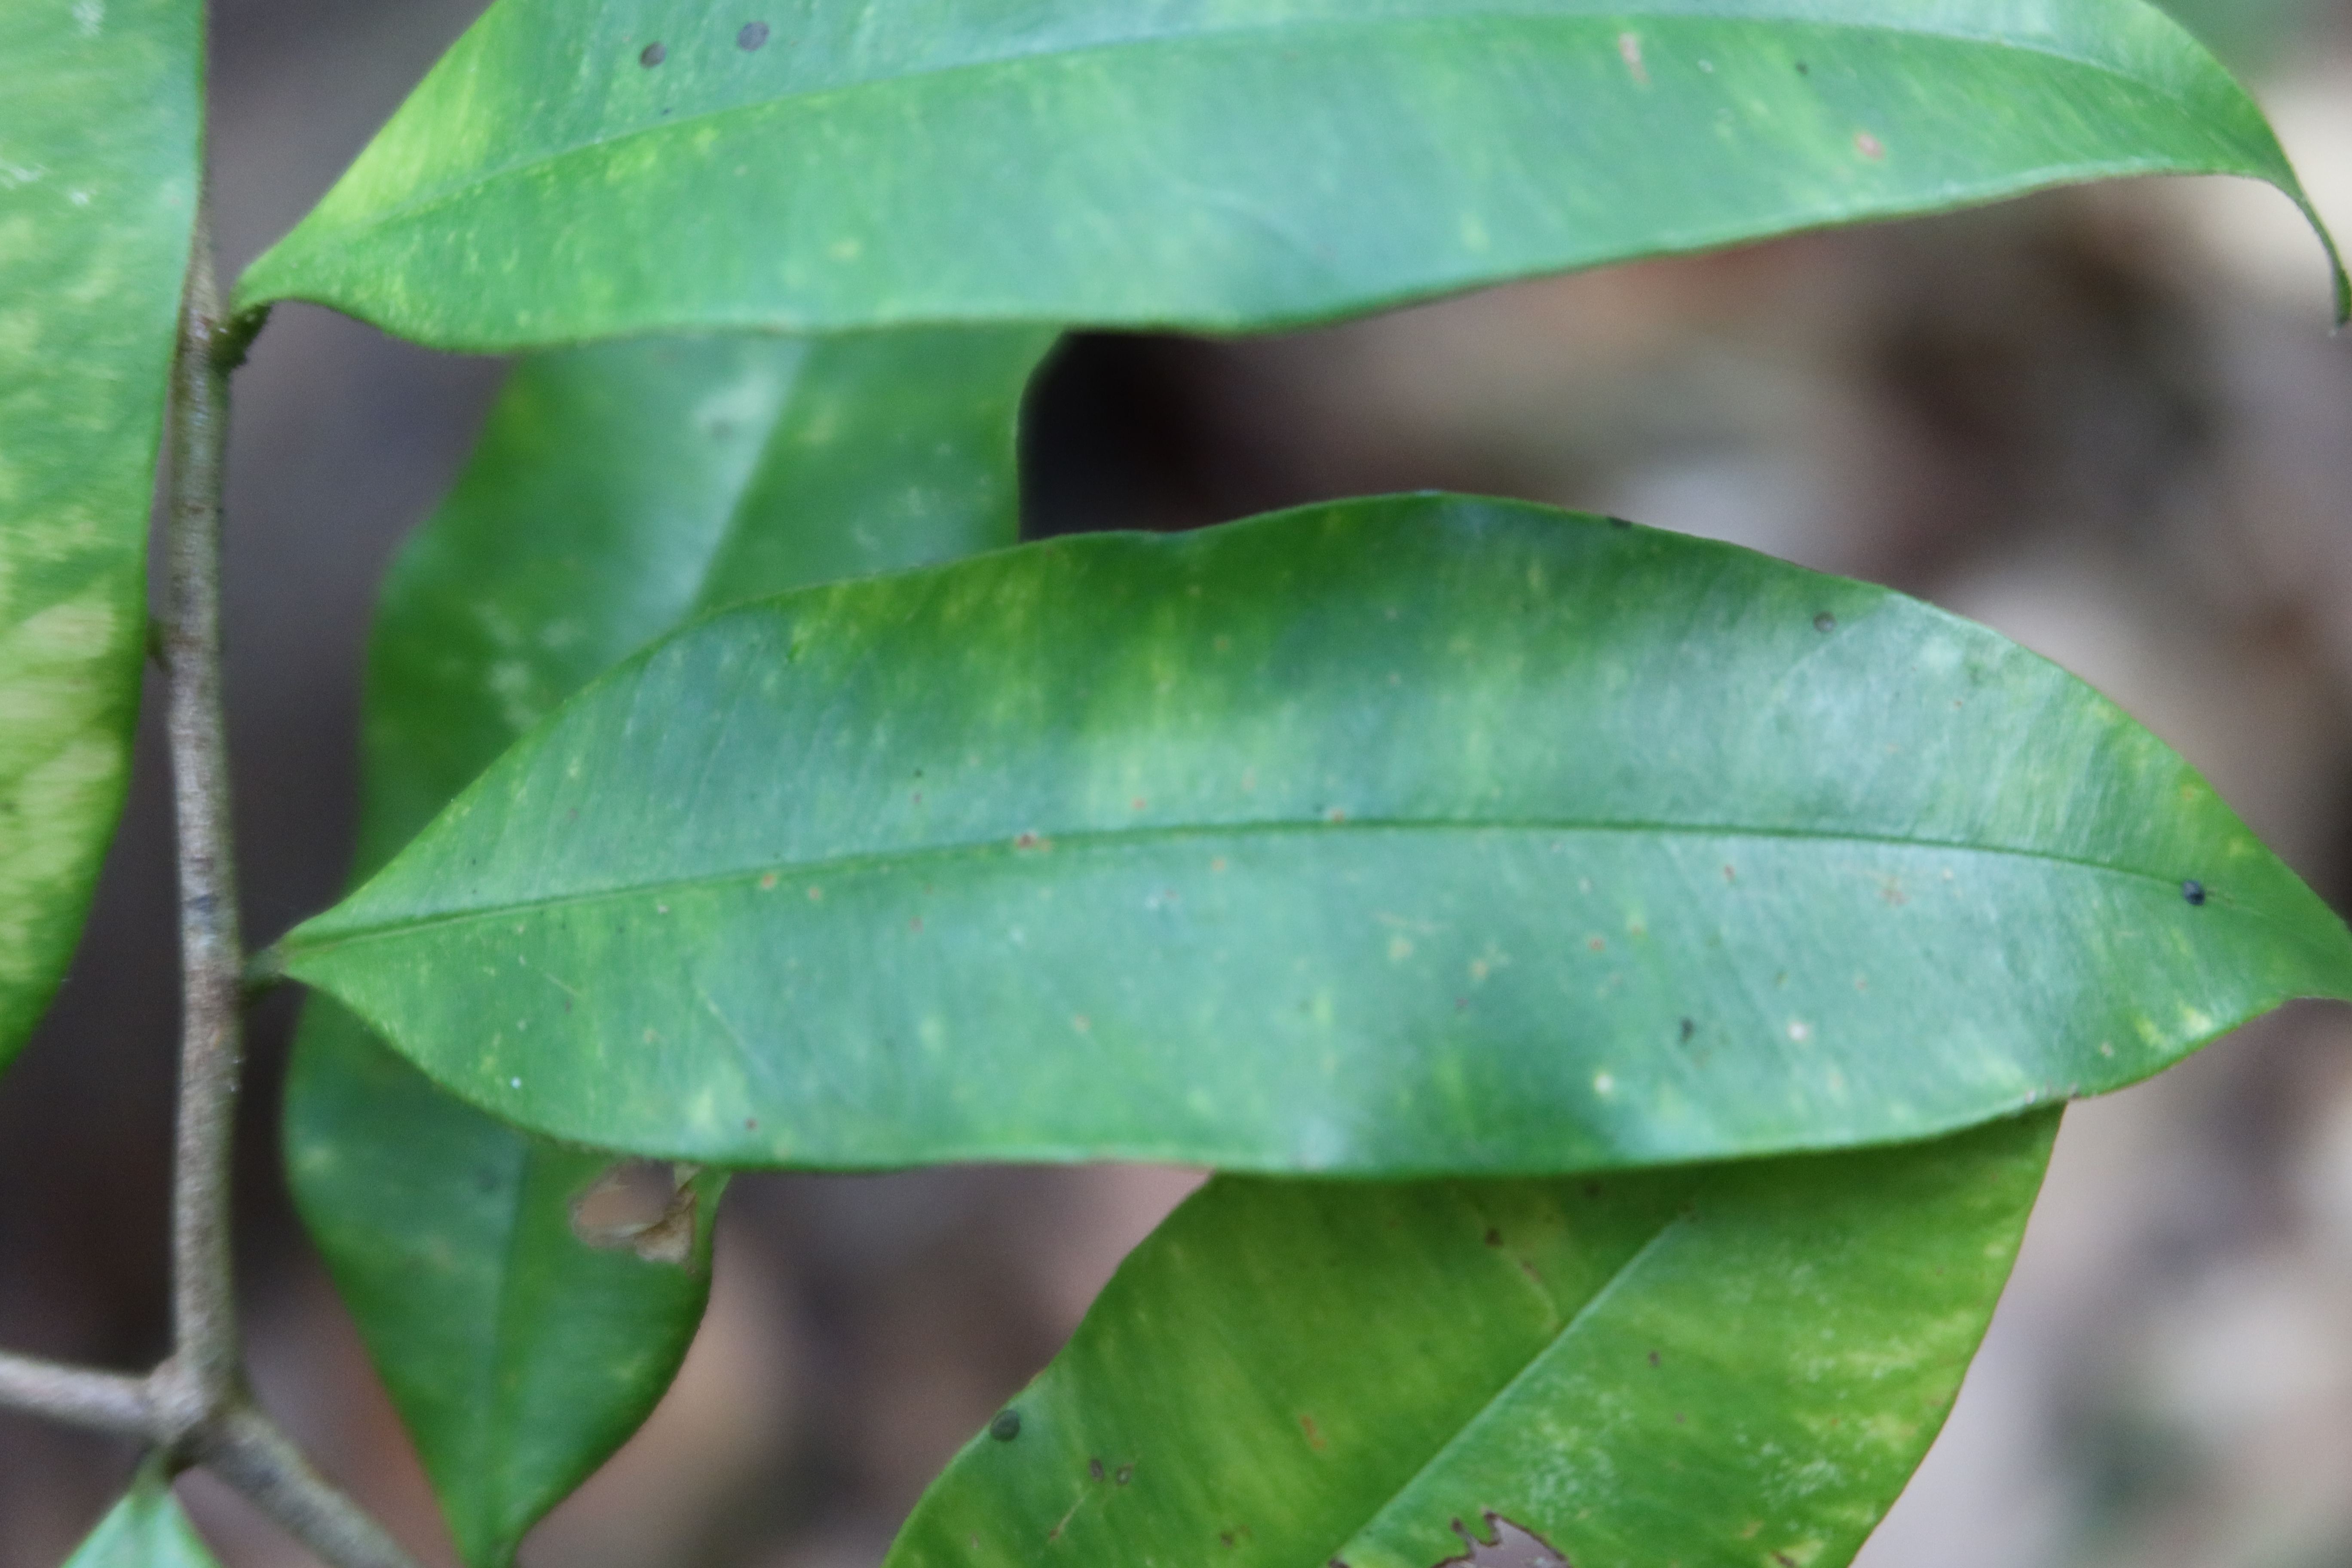
Label: Downy mildew